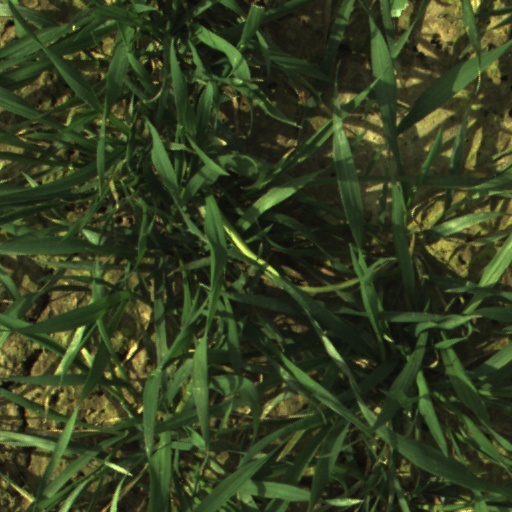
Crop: wheat